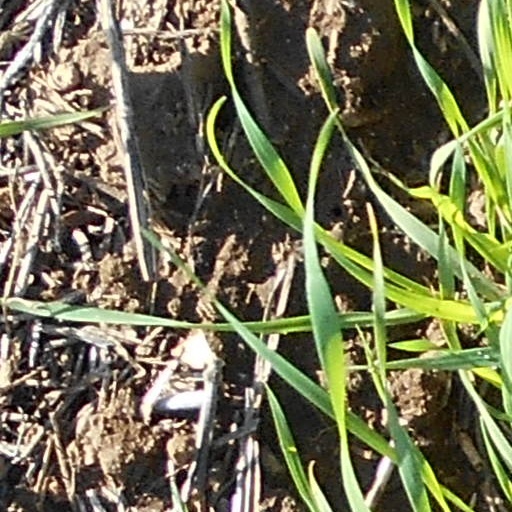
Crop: wheat